Jareth

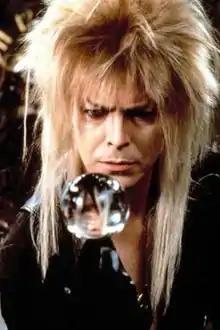
David Bowie as Jareth in "Labyrinth".

Jareth is a fictional character and the main antagonist of the 1986 musical fantasy film "Labyrinth." Portrayed by David Bowie, Jareth is the powerful and enigmatic king of the goblins to whom protagonist Sarah Williams wishes away her baby brother Toby. Jareth gives Sarah thirteen hours to retrieve the baby from his castle at the centre of an enormous labyrinth, during which time he sets obstacles in her path and tries to entice her away from her quest.